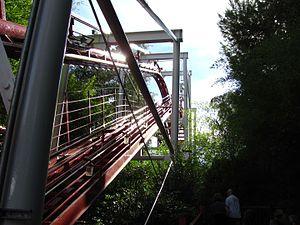
Ninja sont des montagnes russes à véhicule suspendu du parc Six Flags Magic Mountain, localisé à Valencia près de Santa Clarita en Californie, dans la banlieue nord de Los Angeles, aux États-Unis.